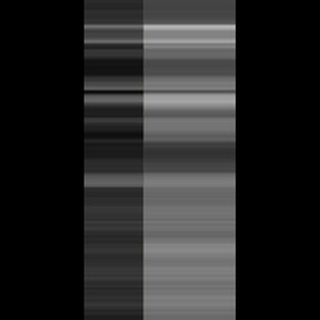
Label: sugarcane_yellow_leaf_disease